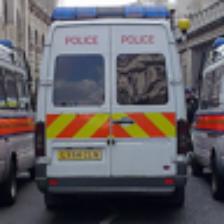
Label: NonHuman